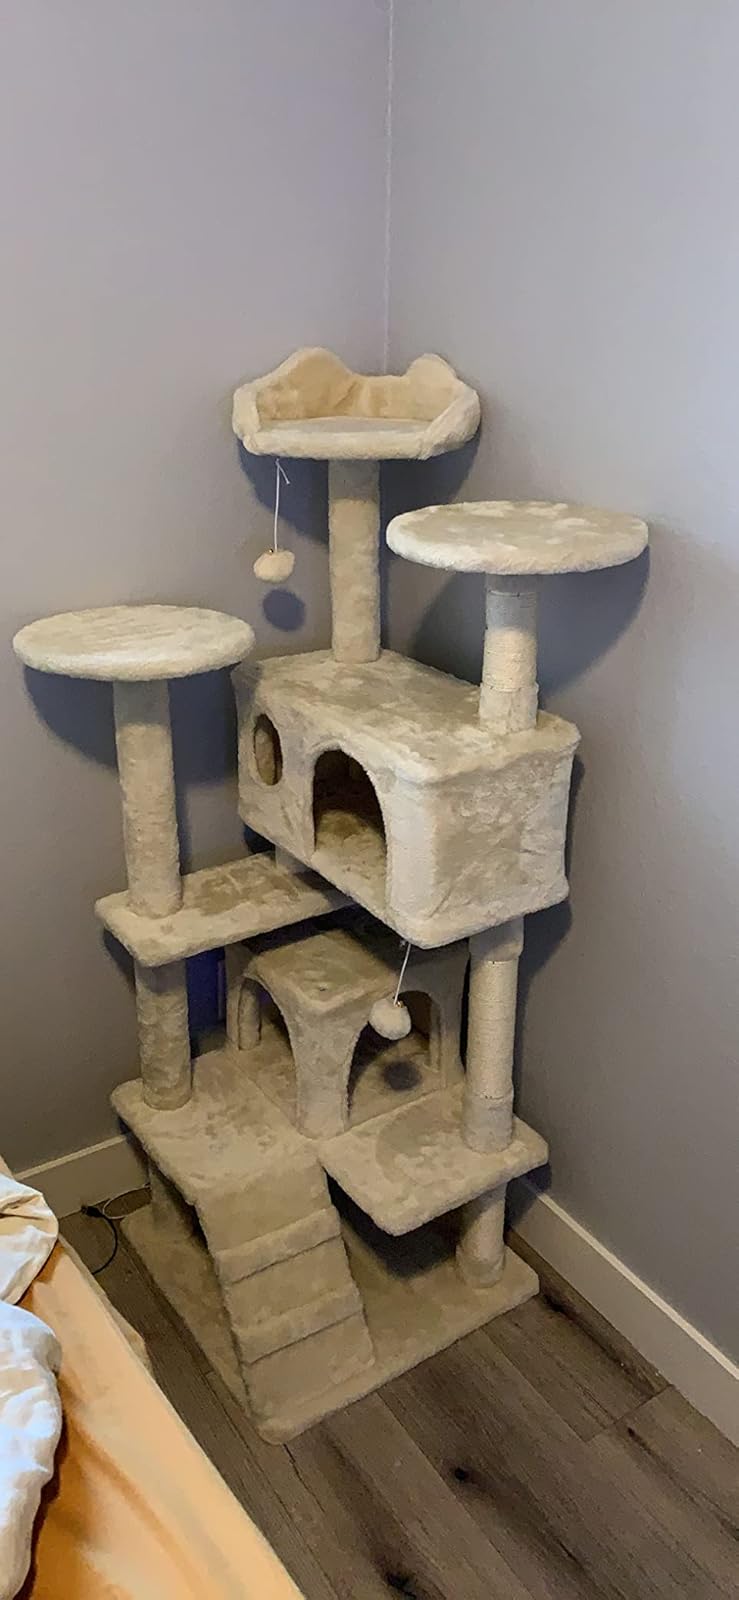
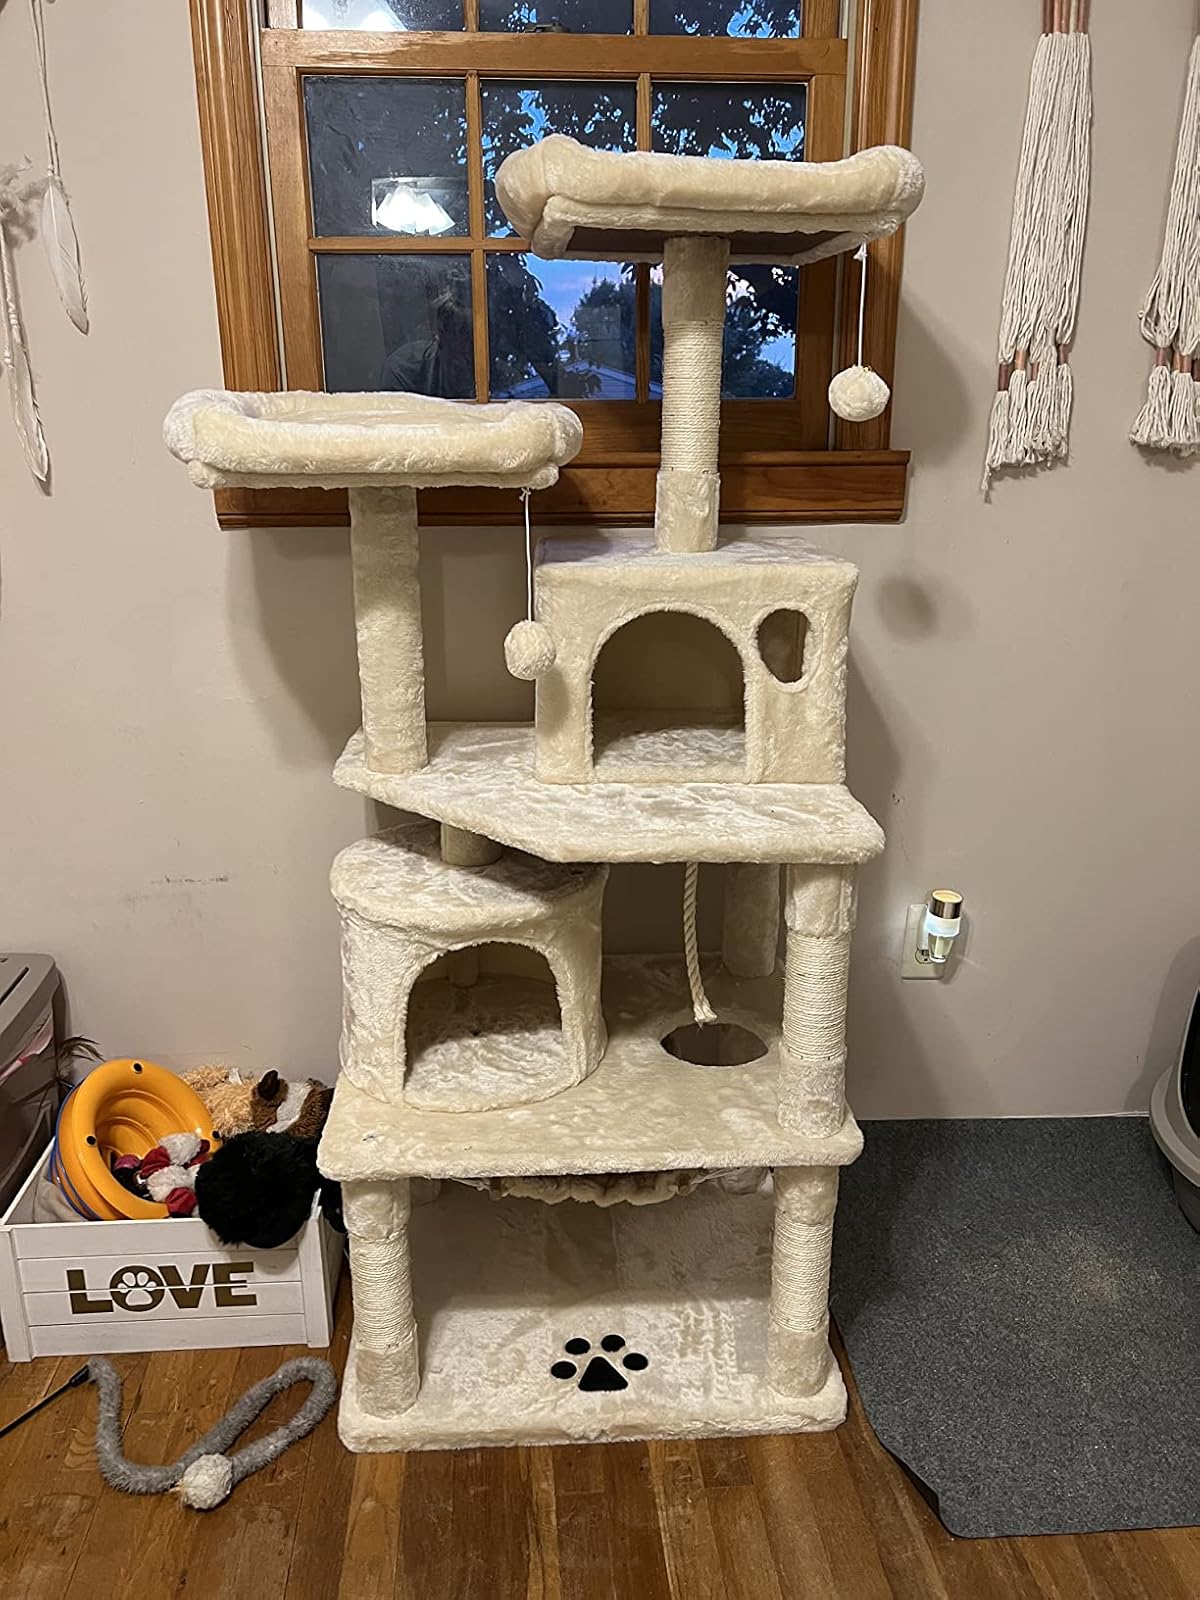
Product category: items_cat tree
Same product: no